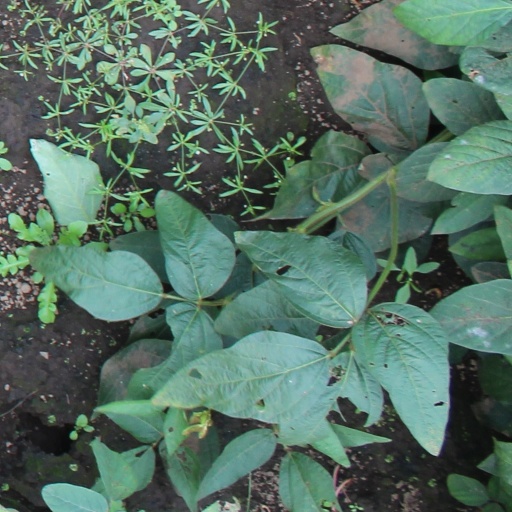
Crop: soybean